Sky position (RA, Dec in degrees): 183.768, 5.679
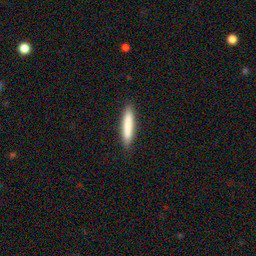
Galaxy morphology: Cigar Shaped Smooth Galaxies